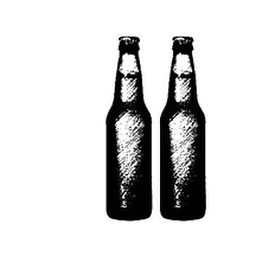
A beer bottle covered with water drops, isolated on white with clipping path around the bottle.